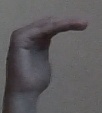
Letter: haa